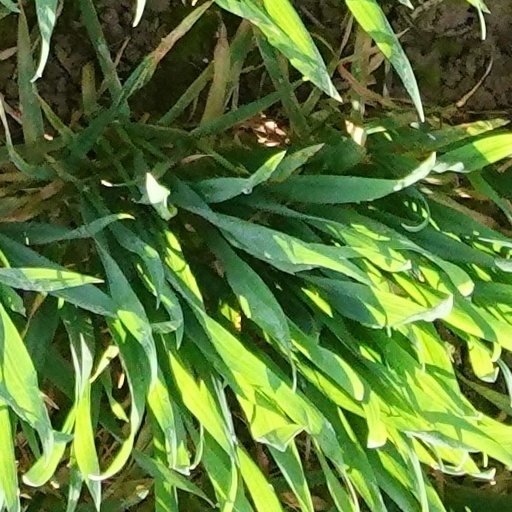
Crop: wheat